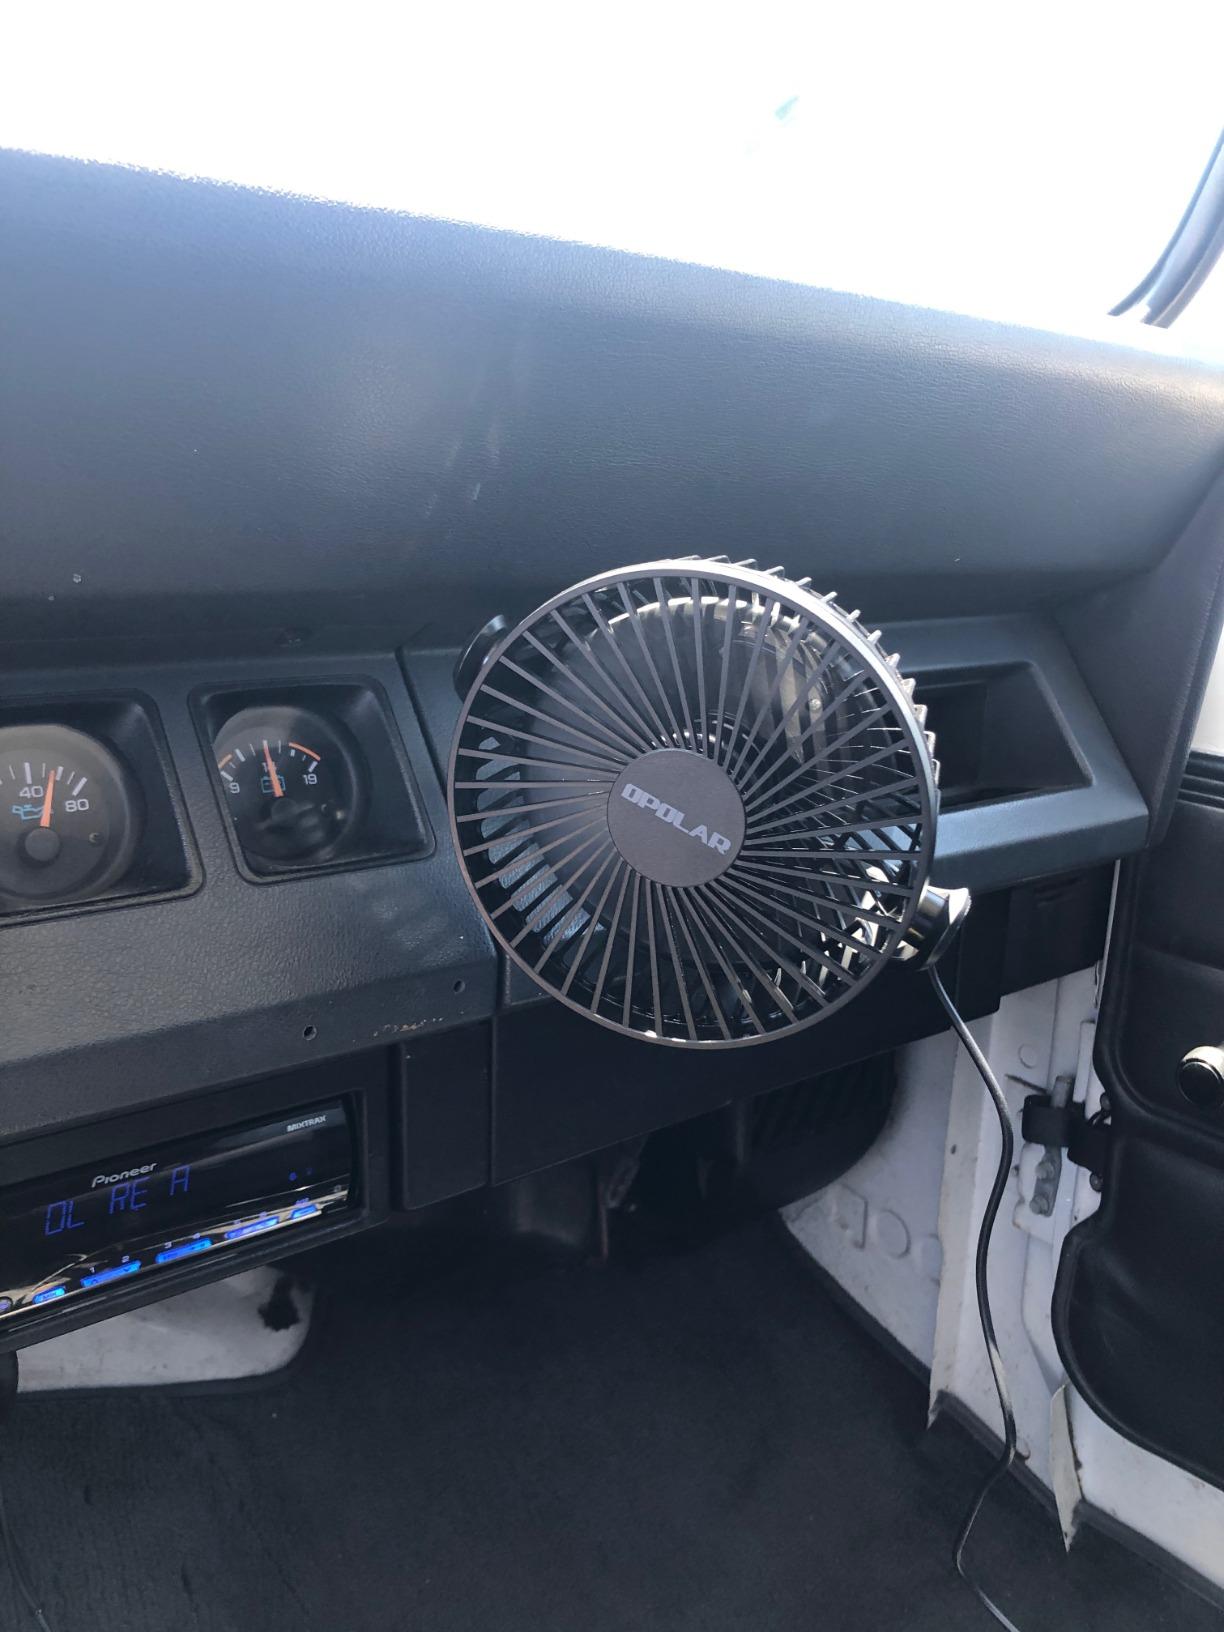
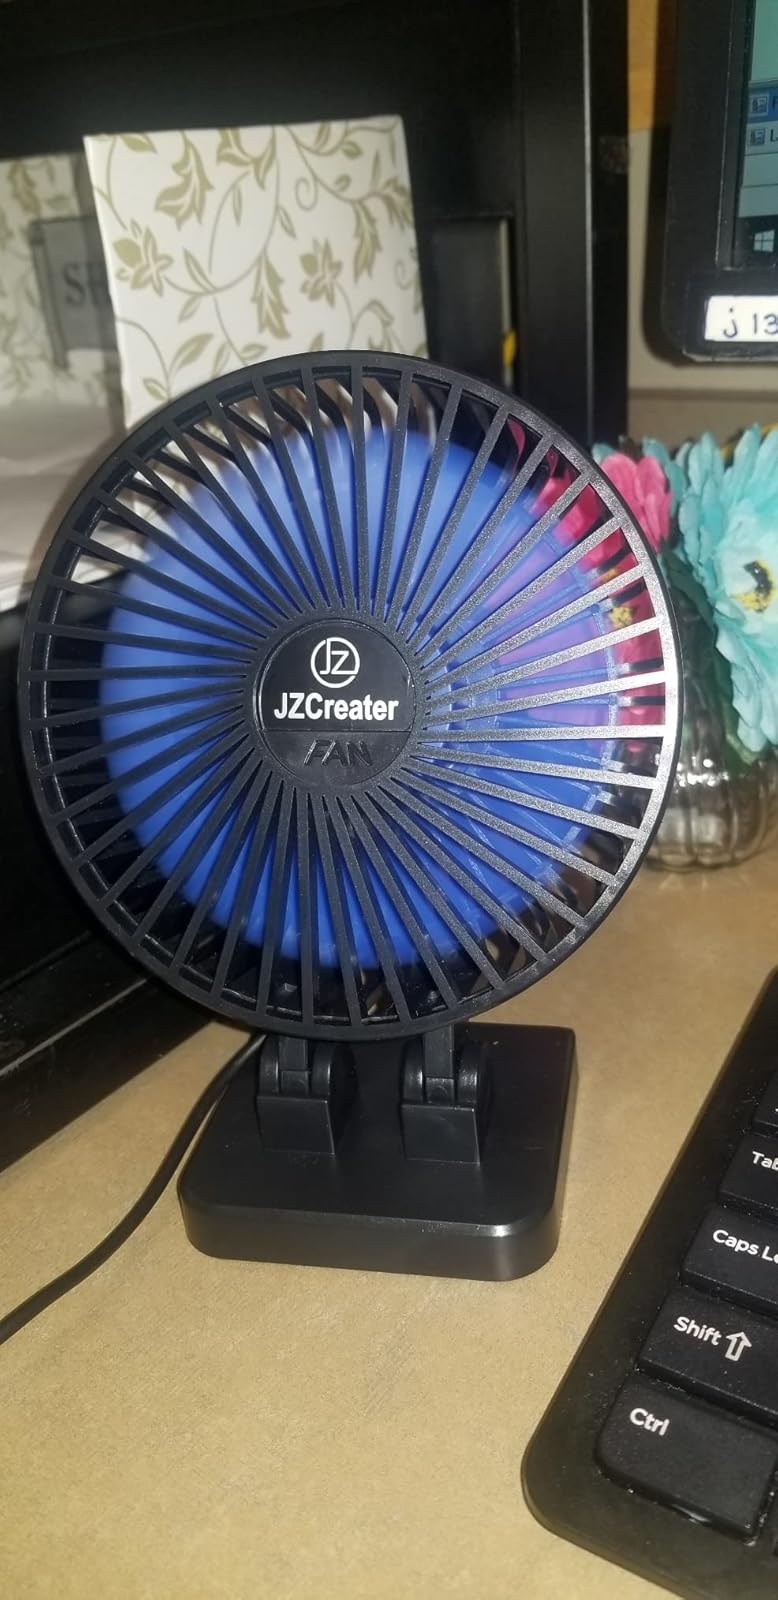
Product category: fan
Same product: no